Major Rock Edicts

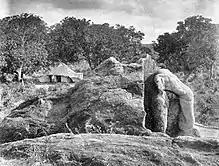
The Dhauli Major Rock Inscription of Ashoka. The front is shaped as an elephant. Dhauli, Khordha district of Odisha, India.

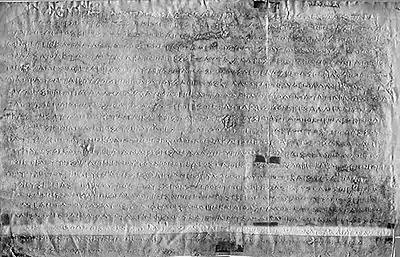
The Kandahar Greek Edict of Ashoka is a portion of a Major Rock Edict in Greek recovered in Kandahar, Afghanistan, in 1963.

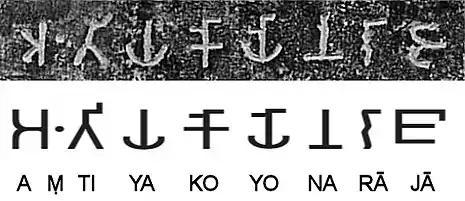
""Aṃtiyako Yona Rājā"" ("The Greek king Antiochos"), mentioned in Major Rock Edict No.2, here at Girnar, Gujarat, India. Brahmi script.

Three languages and four scripts were used. The edicts in the Indian language are composed in non-standardized and archaic forms of Prakrit. Prakrit inscriptions were written in Brahmi and Kharosthi scripts, which even a commoner could read and understand, the inscriptions found in the area of Pakistan using in the Kharosthi script. A few northern Edicts are written in the Greek language, using very standardized Greek script, or in the Aramaic language, using the Aramaic script. The Kandahar Rock Inscription is bilingual Greek-Aramaic (but more often categorized as a Minor Rock Edict). The Kandahar Greek Edict of Ashoka is in Greek only, and originally probably contained all the Major Rock Edicts 1-14.